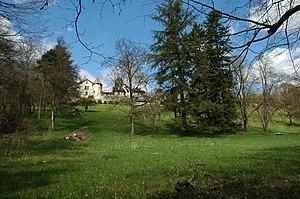
Château d'Aïre vu depuis le chemin du bord du Rhône.
Aïre est une localité située à cheval sur le territoire des communes suisses de Vernier et Genève. Il se trouve dans un méandre du Rhône, d'où le terme de « presqu'île » d'Aïre donné par ses habitants.
Vernier est une ville et une commune suisse du canton de Genève. Elle est la deuxième commune la plus peuplée du canton après Genève.